Gymnastics at the 1980 Summer Olympics – Men's artistic individual all-around

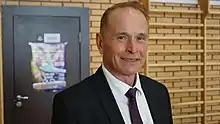
Gold medalist Alexander Dityatin (2018)

The men's individual all-around competition was one of eight events for male competitors in artistic gymnastics at the 1980 Summer Olympics in Moscow. The qualification and final rounds took place on July 20, 22 and 24th at the Sports Palace of the Central Lenin Stadium. There were 65 competitors from 14 nations. Each nation could enter a team of 6 gymnasts or up to 3 individual gymnasts. The event was won by Alexander Dityatin of the Soviet Union, the nation's second consecutive and fifth overall victory in the event (taking the lead for most among nations at the time). It was the second of Dityatin's 8 total medals in 1980, a record that still stands through the 2016 Games (though it has been tied twice by Michael Phelps, including his 2008 performance of 8 "gold" medals). Dityatin's teammate, defending gold medalist Nikolai Andrianov, finished with the silver medal. Andrianov was the 10th man to win multiple medals in the event; he would also finish the 1980 Games with a total of 15 medals over all years—most among men at the time (though behind Larisa Latynina's 18; Phelps would later shatter both those totals with 28). Bronze went to Stoyan Deltchev of Bulgaria—the first medal in the event by a gymnast not from the Soviet Union or Japan since 1952. It was Bulgaria's first-ever medal in the men's all-around. Japan, which had joined the American-led 1980 Summer Olympics boycott and did not compete, had its six-Games podium streak ended.